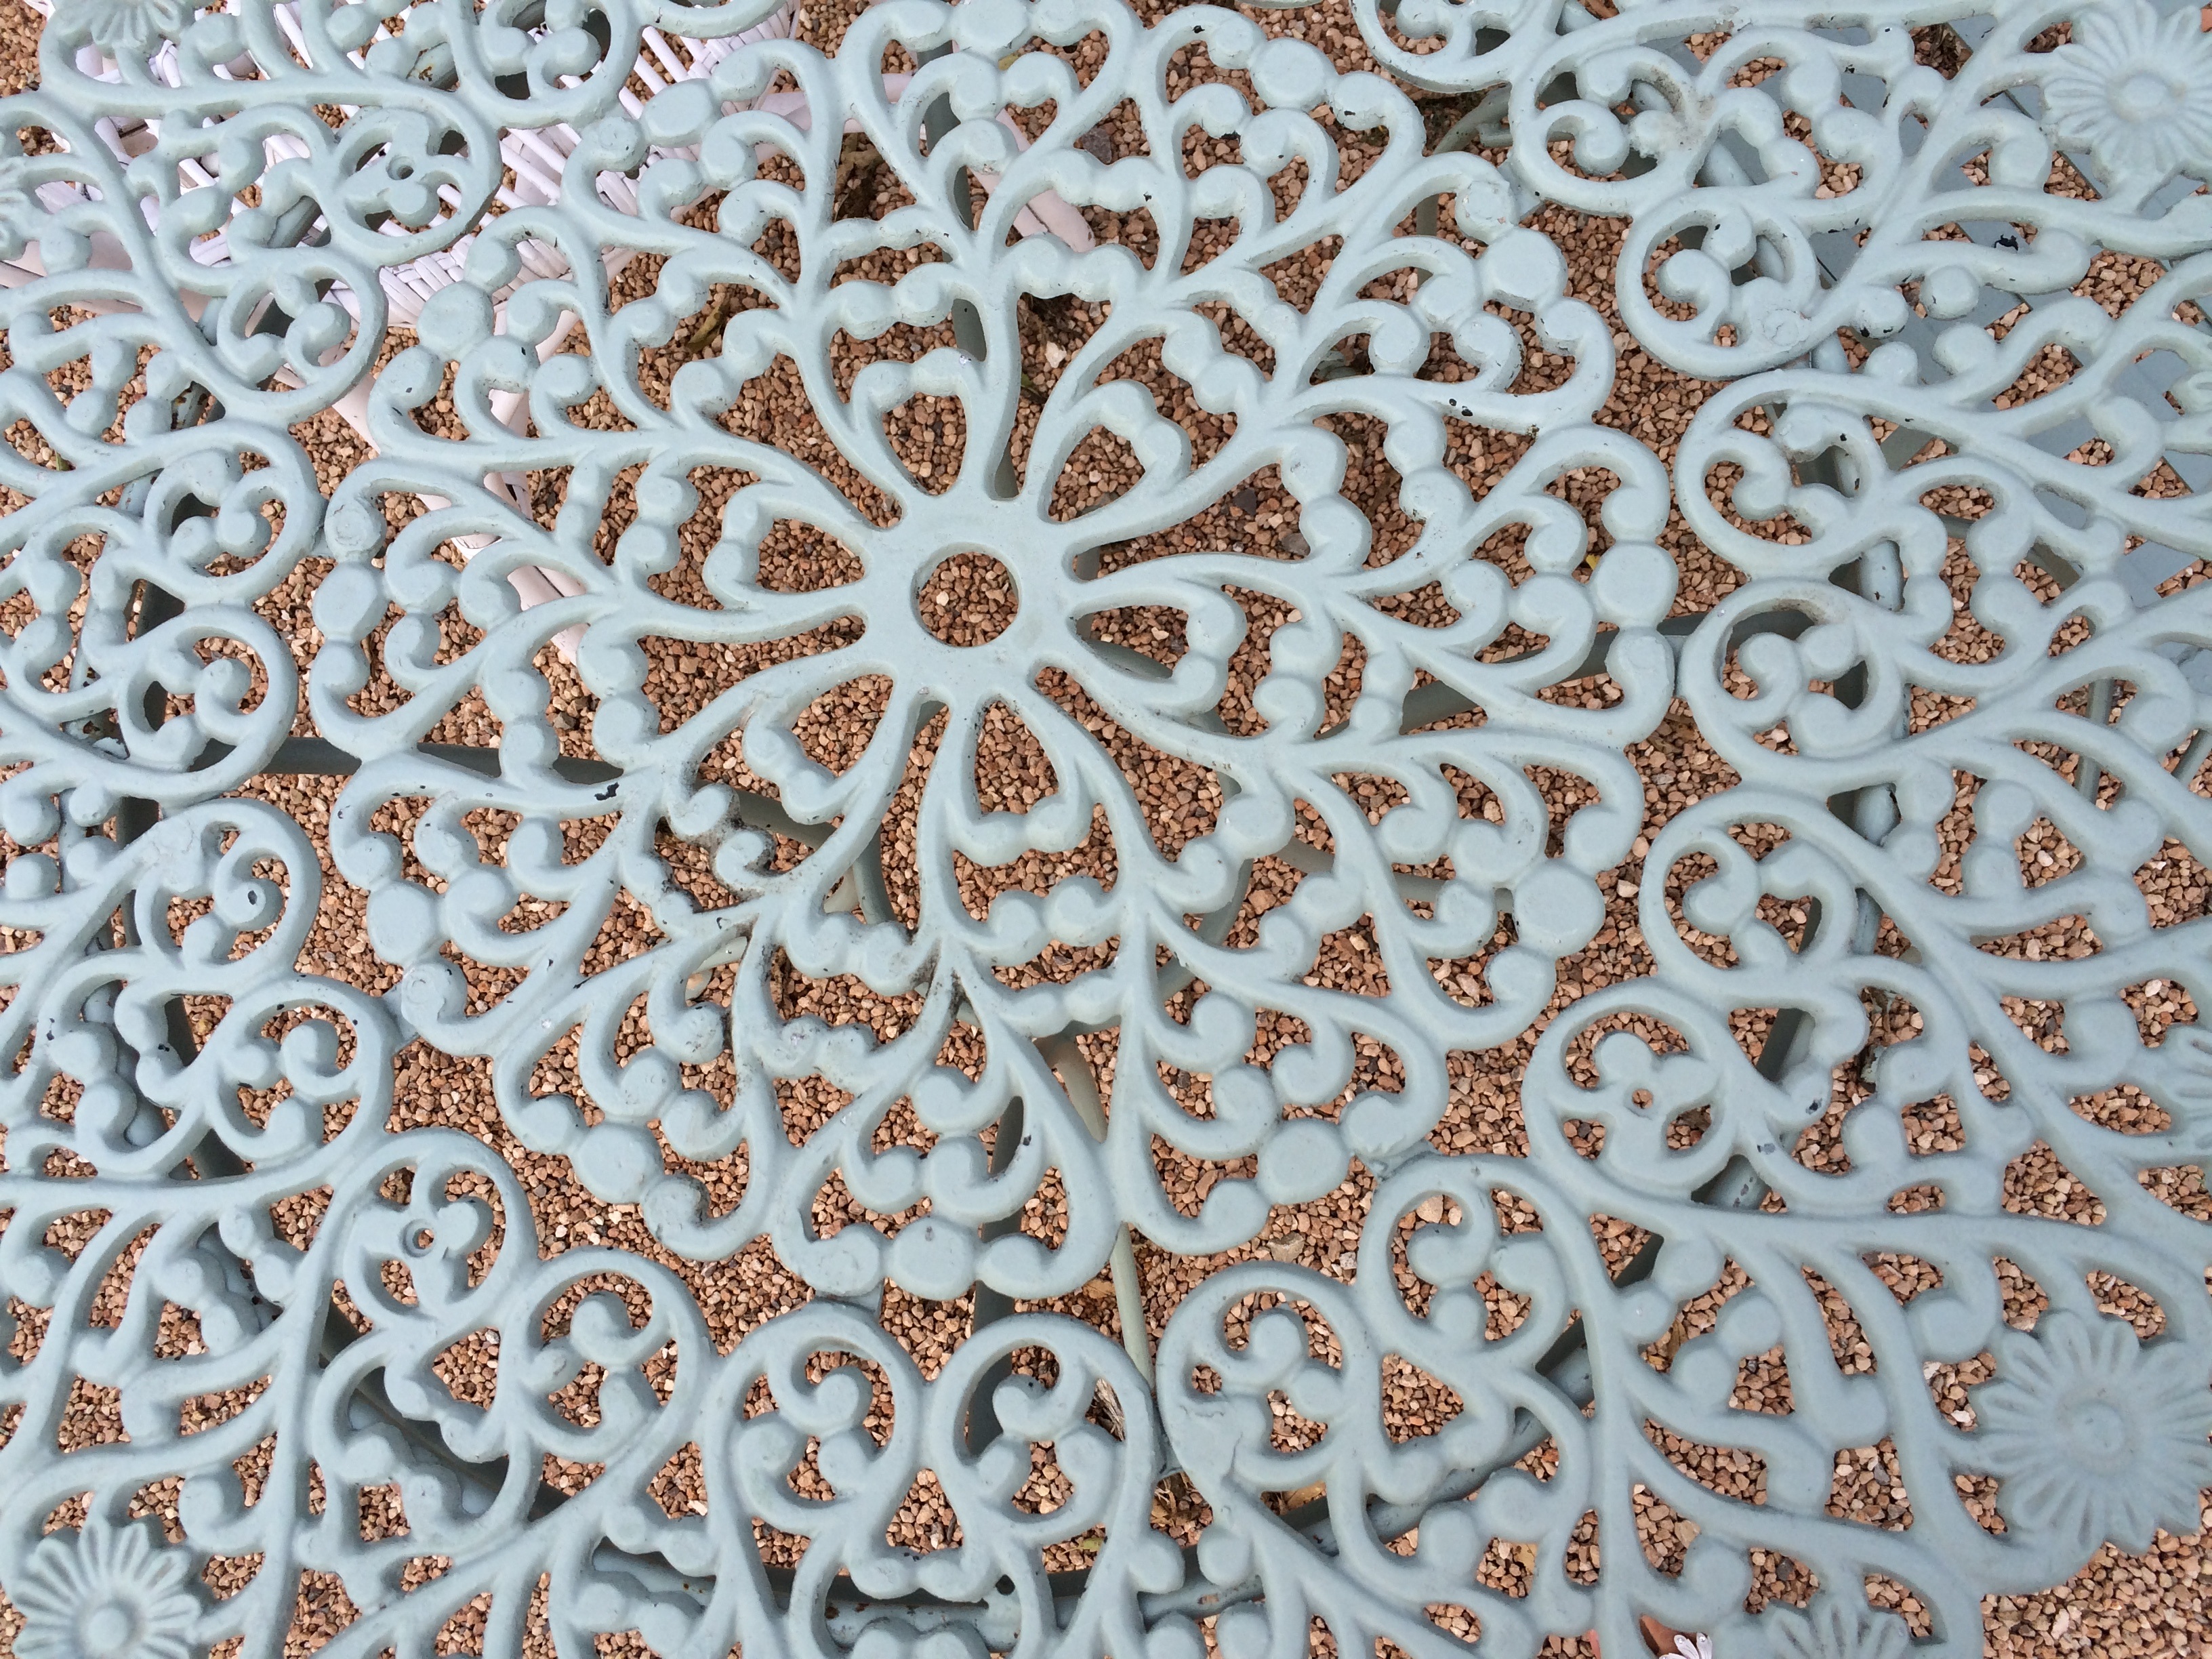
table, interior, live, pattern, lace, furniture, garden, material, crochet, textile, art, design, recovery, country house, mandala, ibiza, flooring, floral design, doily